Bemani

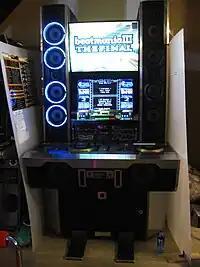
"Beatmania III the Final" arcade machine

Built off the "Beatmania" gameplay, "Beatmania III" added a foot pedal to the five keys and turntable used by players. The "Beatmania III" series was short lived with only a few releases and a series run of only two years, ending in 2002. Many songs from "Beatmania III" were ported to the IIDX series as well as other Bemani games.